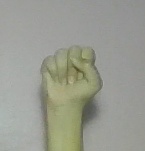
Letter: saad